Windshield phenomenon

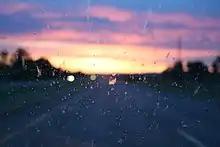
Insects smeared on a windshield

The windshield phenomenon (or windscreen phenomenon) is the observation that fewer dead insects accumulate on the windshields and front bumpers of people's cars since the early 2000s. It has been attributed to a global decrease of insect populations caused by human activity, e.g. use of pesticides.